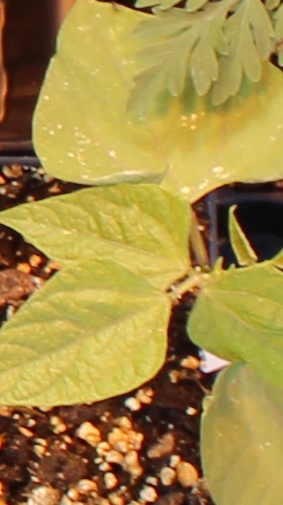
Label: Blackbean